City of Imus Grandstand and Track Oval

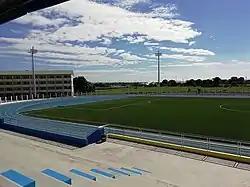
The Imus Grandstand in February 2019

The City of Imus Grandstand and Track Oval (CIGTO) is a multi-purpose stadium, used mostly for football and athletics, in Imus, Cavite, Philippines. It was inaugurated on October 12, 2018 and is situated beside the Ospital ng Imus.